44P/Reinmuth

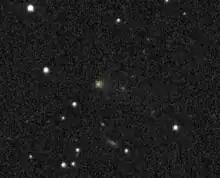
Comet Reinmuth 2 photographed from the Zwicky Transient Facility on 15 November 2022

44P/Reinmuth or Reinmuth 2 is a Jupiter-family comet that is greatly perturbed by the gas giant Jupiter. The diameter of this comet is estimated at and its absolute magnitude at 14.